Johanna Maria Tõugu

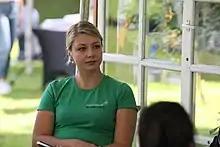
Tõugu in 2021

Johanna Maria Tõugu (born 3 September 1999 in Tallinn) is an Estonian environmentalist and politician who served as co-leader of the Estonian Greens from 2022 to 2023. She led her party unsuccessfully into the 2023 parliamentary election garnering 0.96% of the vote and failing to enter parliament.